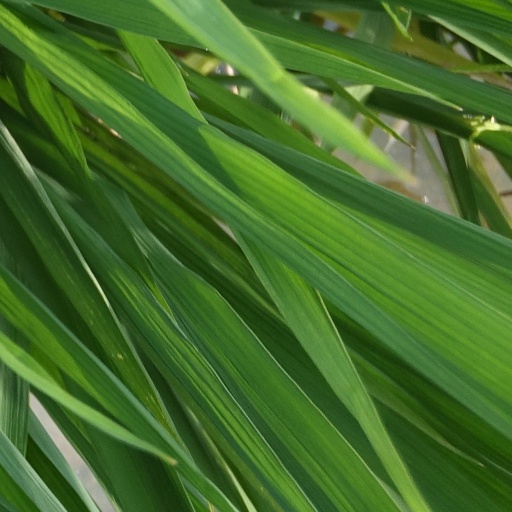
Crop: rice